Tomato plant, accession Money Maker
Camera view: bottom (45 deg); turntable rotation: 30 degrees
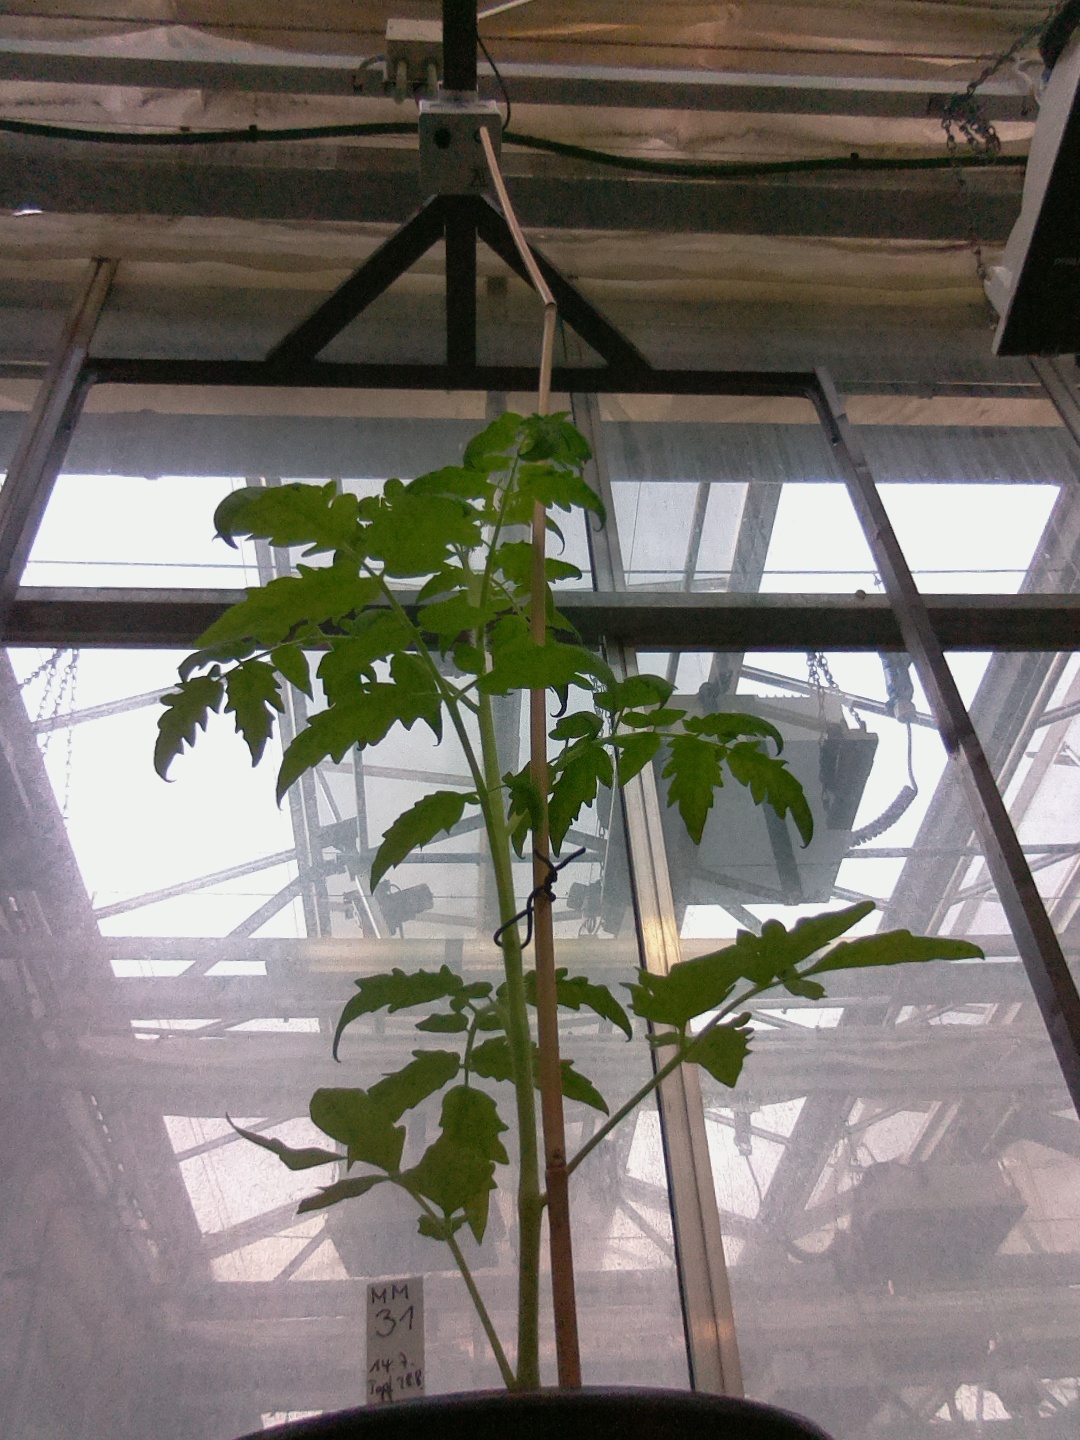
BBCH growth stage 14: 8 of true leaves visible